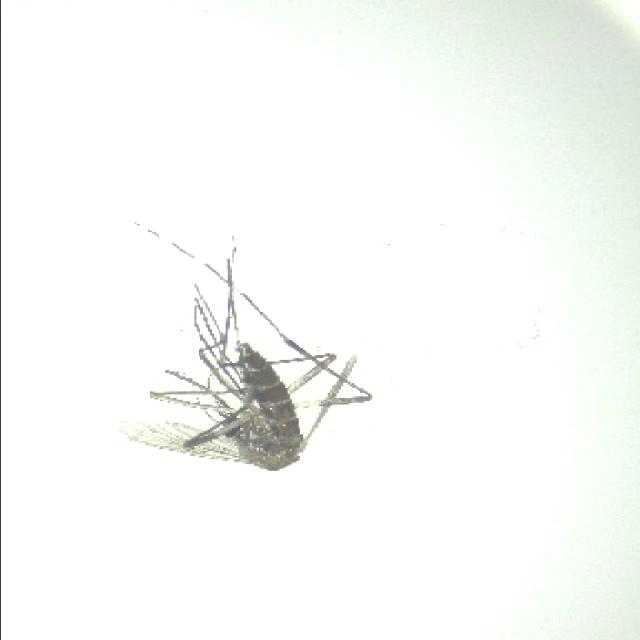
Species: aedes_albopictus